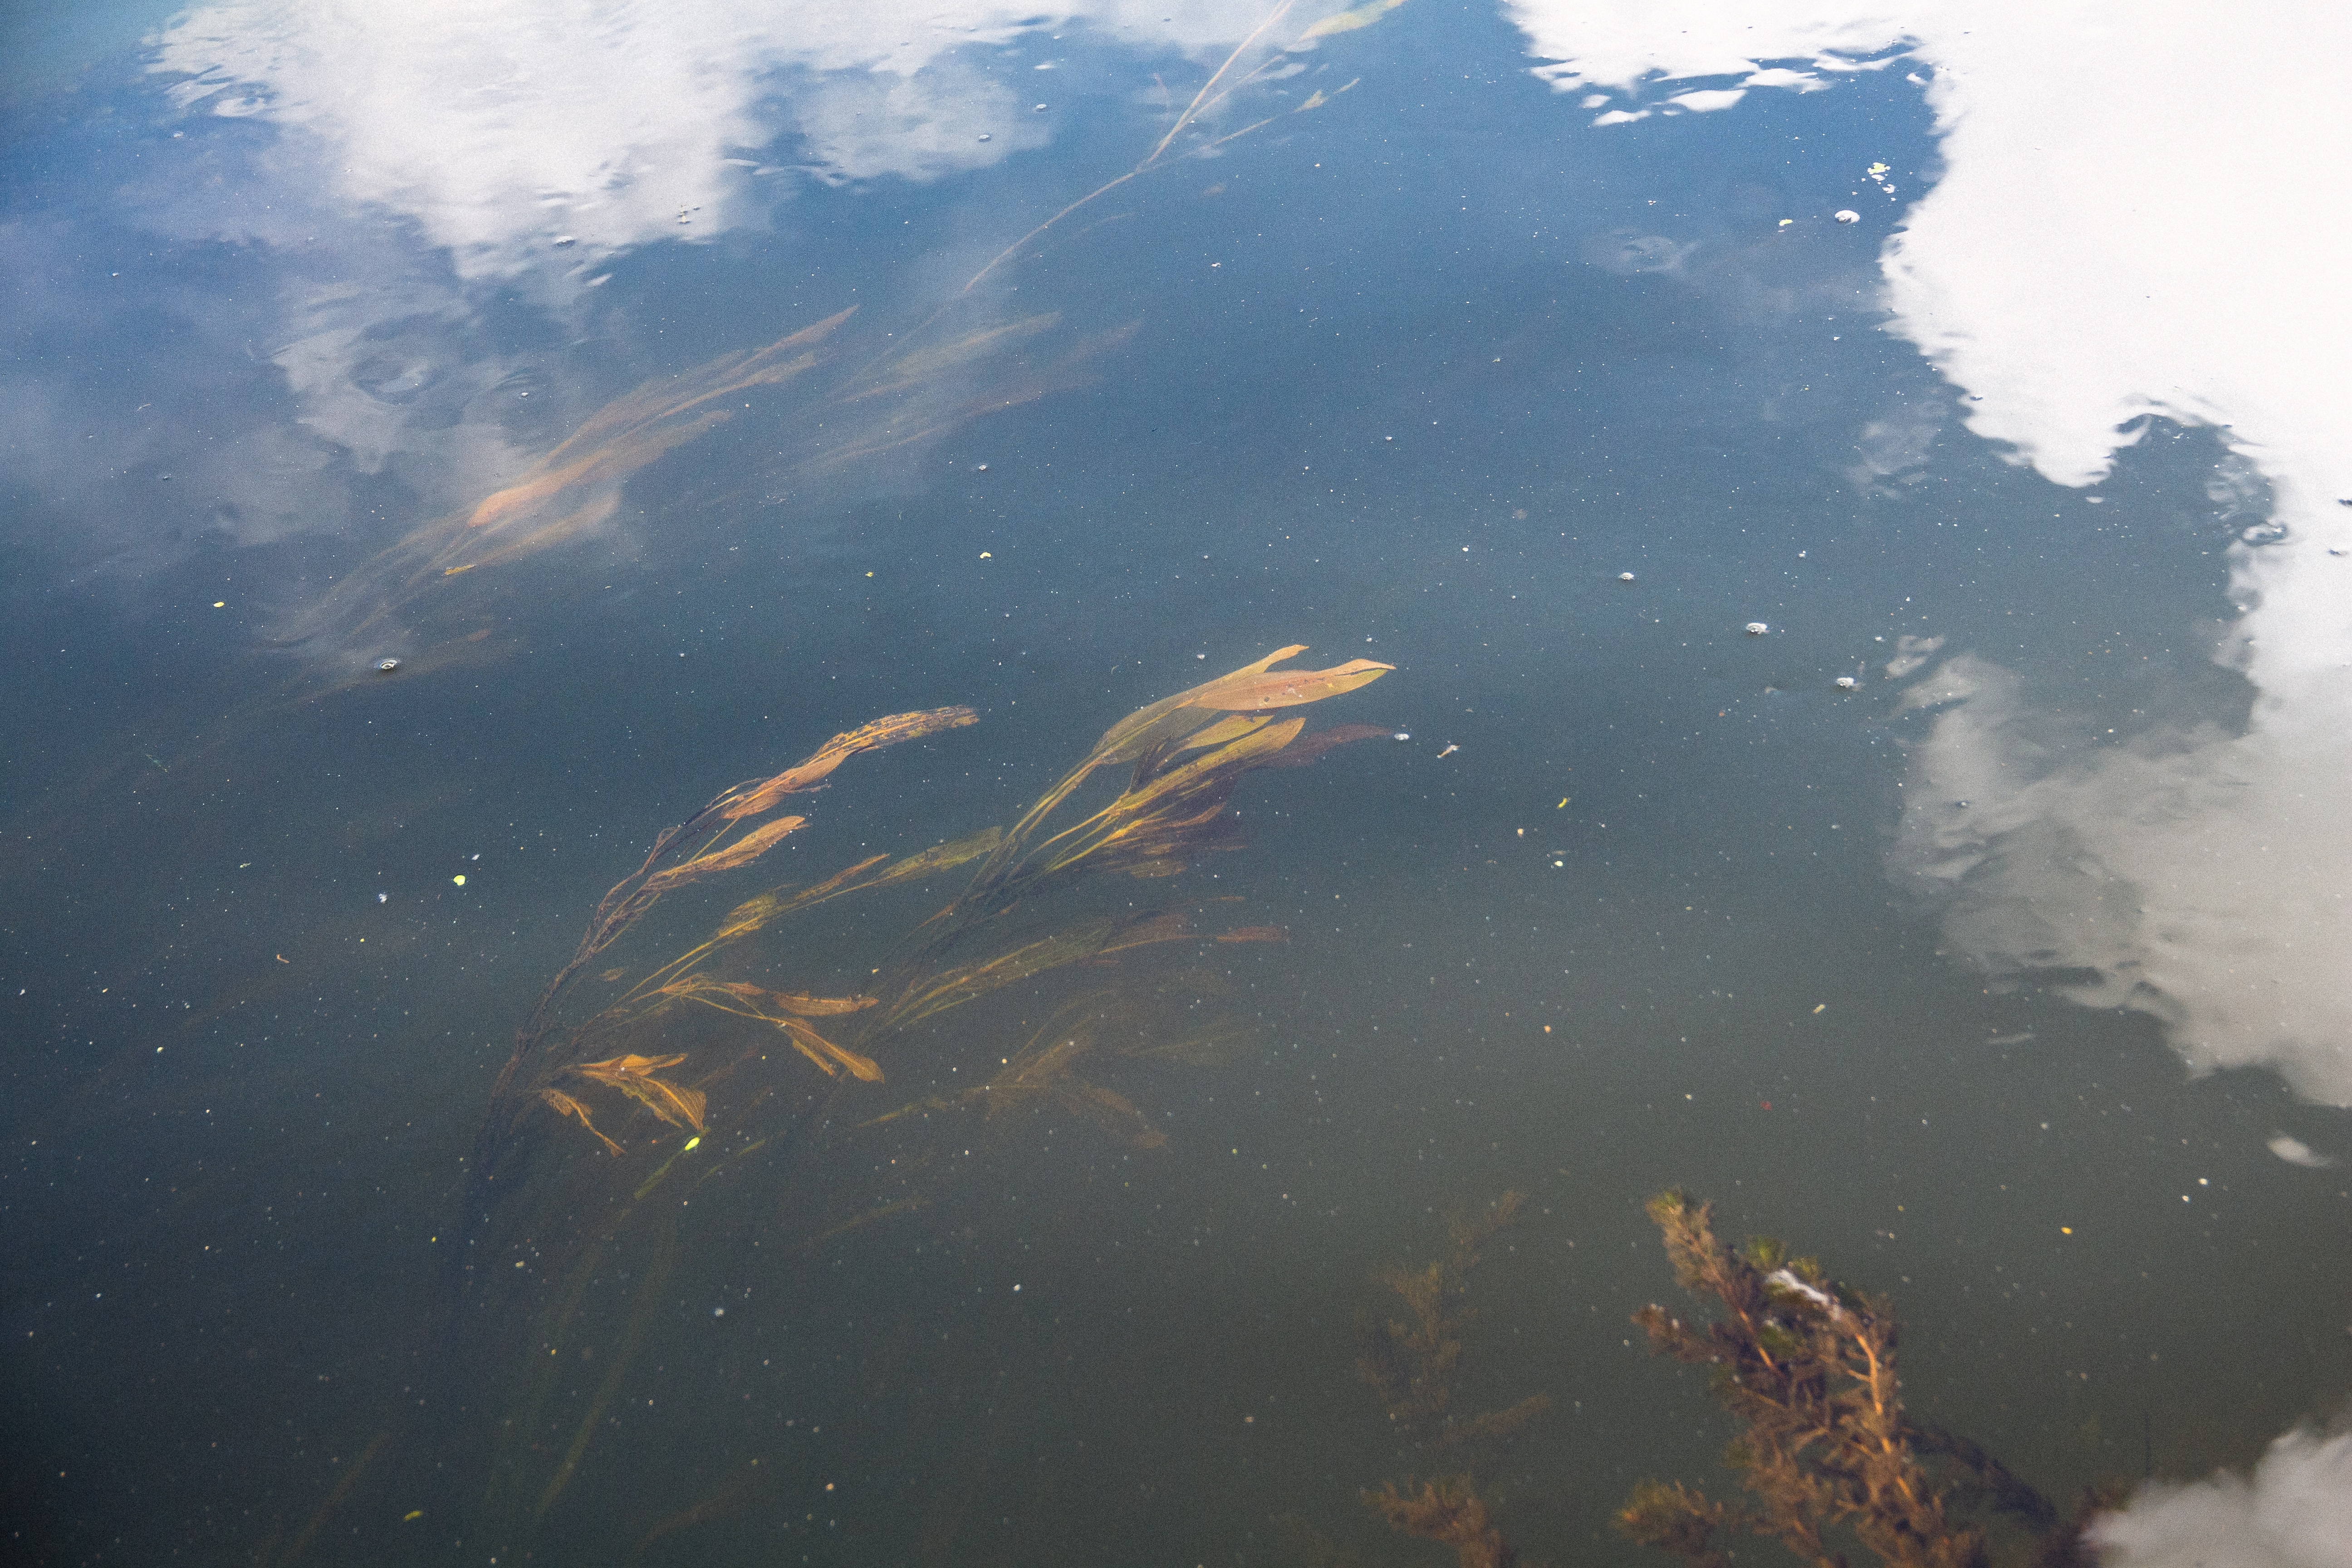
sea, coast, ocean, horizon, mountain, cloud, sky, sunlight, wave, underwater, reflection, flight, aerial photography, atmospheric phenomenon, atmosphere of earth